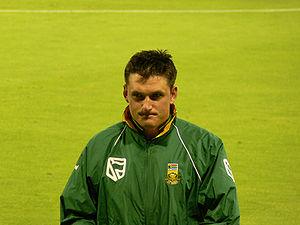
L'équipe d'Afrique de cricket représente l'Afrique du Sud dans les compétitions internationales majeures de cricket, comme la Coupe du monde, et dans les trois principales formes de cricket international : le Test cricket, le One-day International et le Twenty20 international. Elle est sous le patronage de la fédération sud-africaine de cricket, Cricket South Africa.
L'appellation Blancs sud-africains désigne génériquement les Sud-Africains issus de l'immigration européenne du XVIIᵉ au XXᵉ siècles. Elle se répartit principalement entre deux groupes ethno-culturels, les Afrikaners, descendants uniquement des pionniers germano-néerlandais et français de langue afrikaans et les Anglo-sud-africains de langue anglaise.